Port of Messina

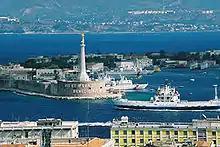
Port of Messina

Port of Messina is a port serving Messina, Sicily, Italy. The port has seen a significant growth in traffic in the 21st century, and is now one of the largest and most important in the Mediterranean for cruise ships, growing from 260,000 passengers in 2006 to 405,000 in 2009.